Nicosia

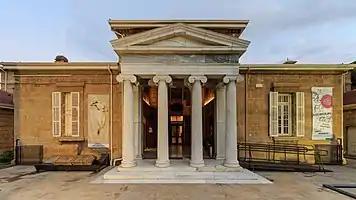
Cypriot Archeological Museum

The church of St. Paul was built in 1893 when Cyprus was a protectorate of the British Empire. The influence of politics on architecture is evident by the structural elements of the building, which is reminiscent of an English parish church. The Christian church today is part of the Diocese of Cyprus and the Gulf.